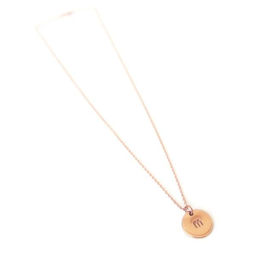
mini version of the classic - add as many discs as you like .